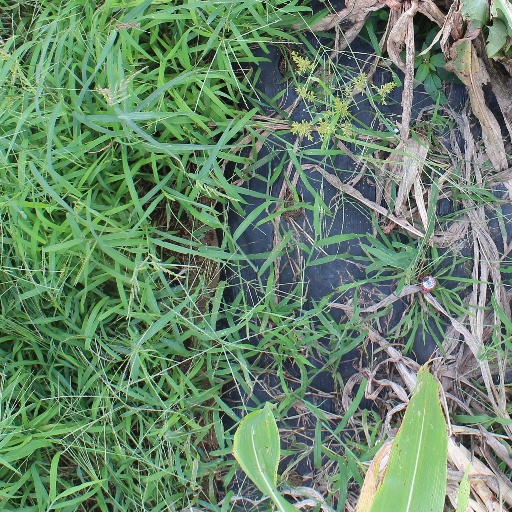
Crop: sorghum